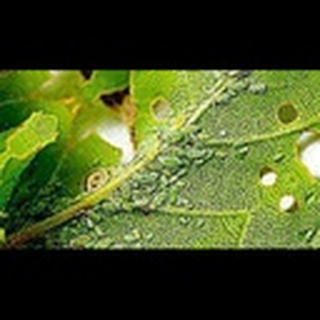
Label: cotton_aphids